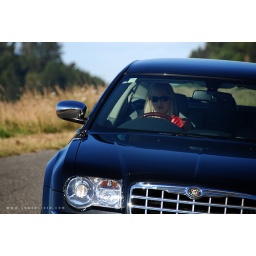
DJ: HideThe girl in the car : BrookeCamera &amp;amp; Director Jai AhnAsst. Camera &amp;amp; Director: HimiMain actress: GemmaMain Actor: Simon